Question: What color are the mules?
Tambaya: Wani launi ne alfadaran?
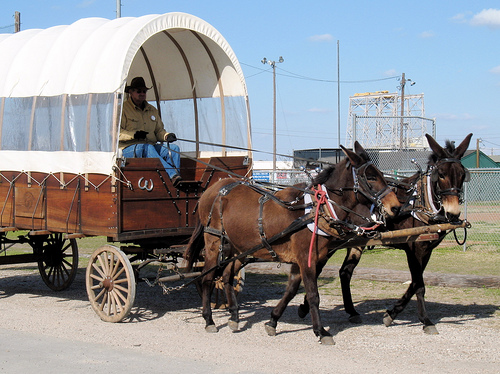
Answer: Brown.
Amsa: Ruawan ƙasa.